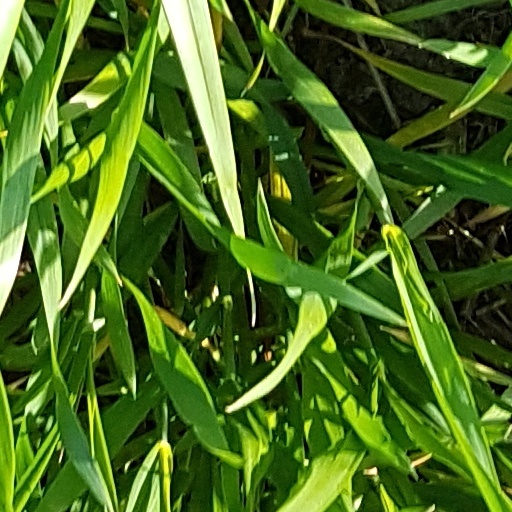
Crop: wheat